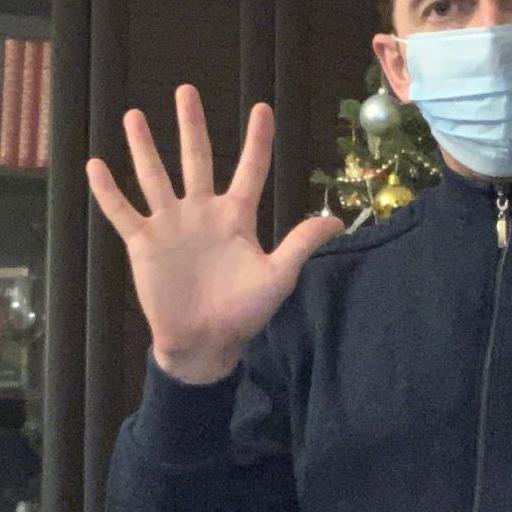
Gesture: palm